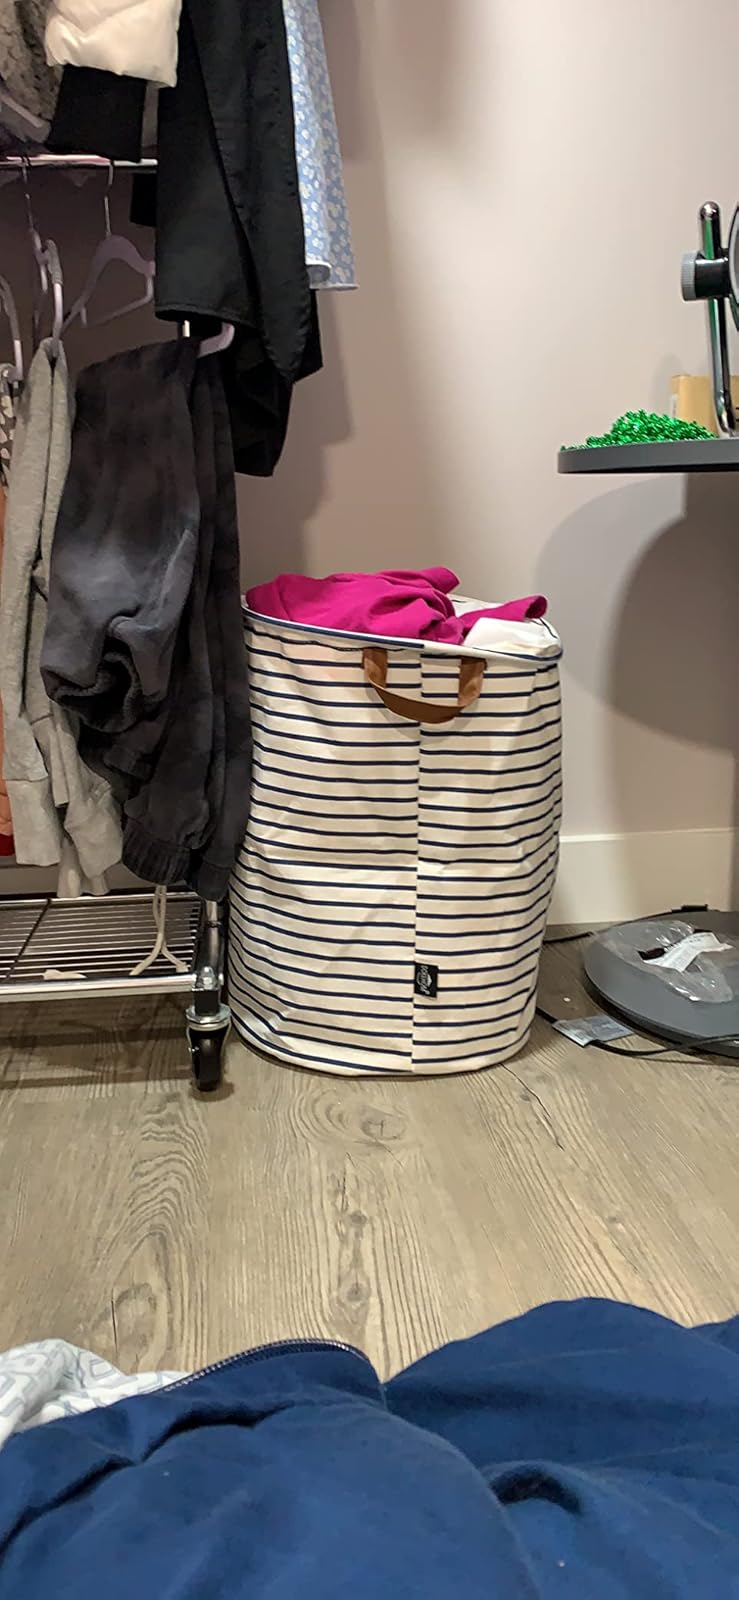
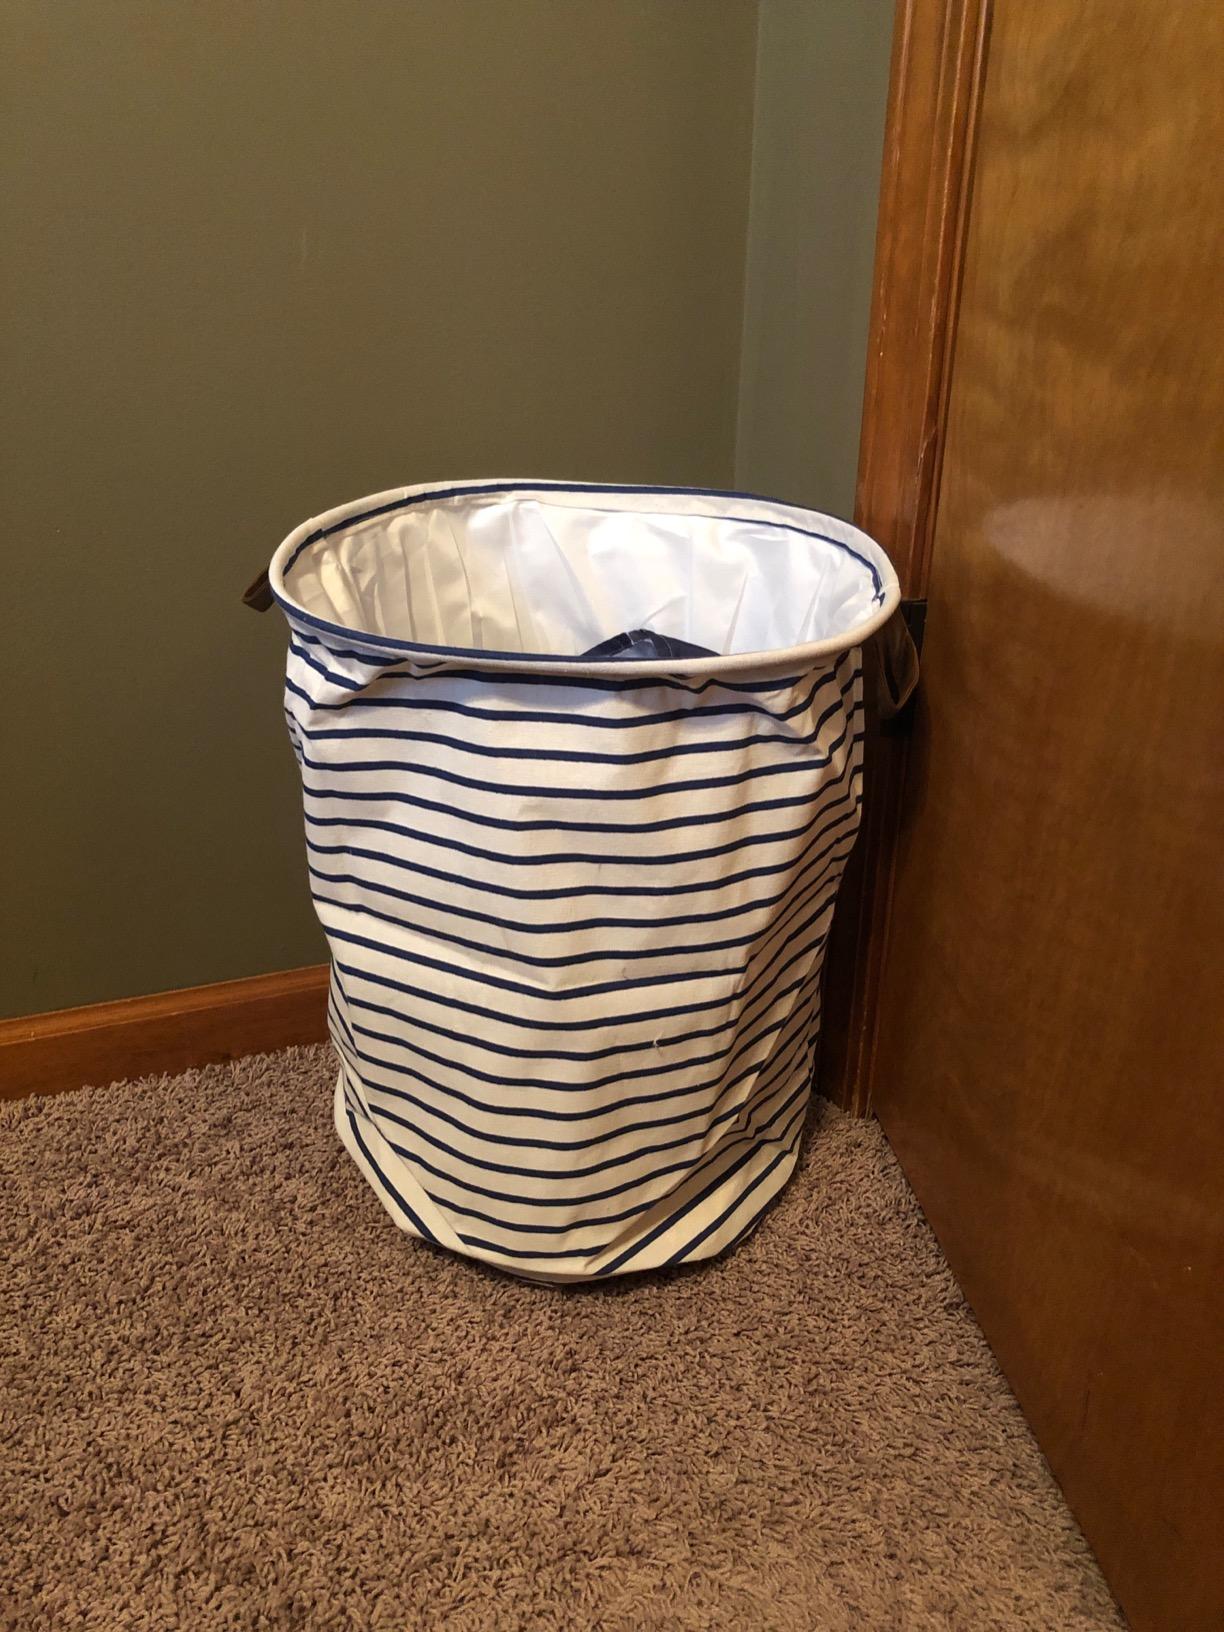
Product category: items_hamper
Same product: yes